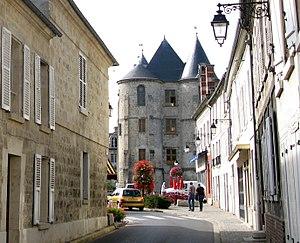
Vic-sur-Aisne [vik syʁ ɛn] est une commune française située dans le département de l'Aisne, en région Hauts-de-France. Bureau centralisateur éponyme du canton, regroupant vingt-cinq communes et 10 625 habitants.